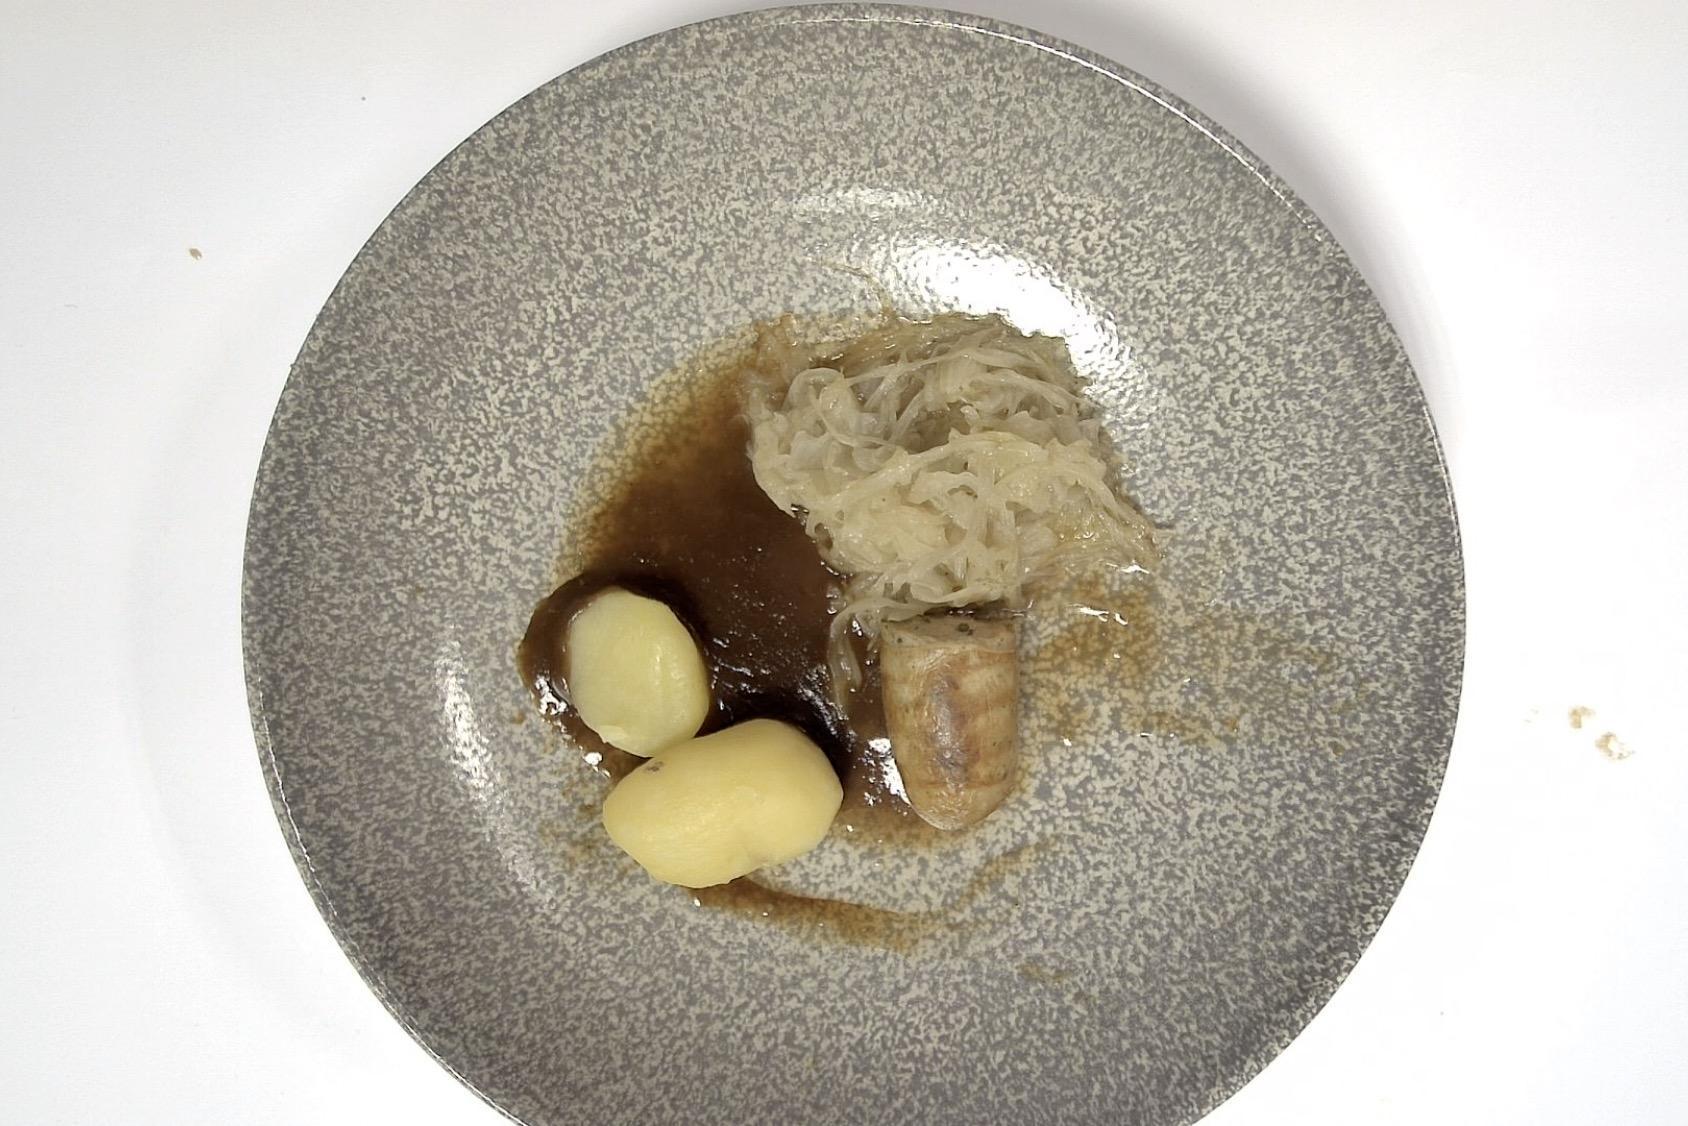
Gericht: Rostbratwurst mit Sauerkraut und Kartoffeln an Brauner Sauce
Portionsgröße: Normale Portion
Zutaten: Kartoffeln, Sauerkraut , Braune Sauce , Rostbratwurst
Gewicht vorher: 325 g
Kalorien vorher: 326,570 kcal
Gewicht nachher: 195 g
Kalorien nachher: 195,942 kcal